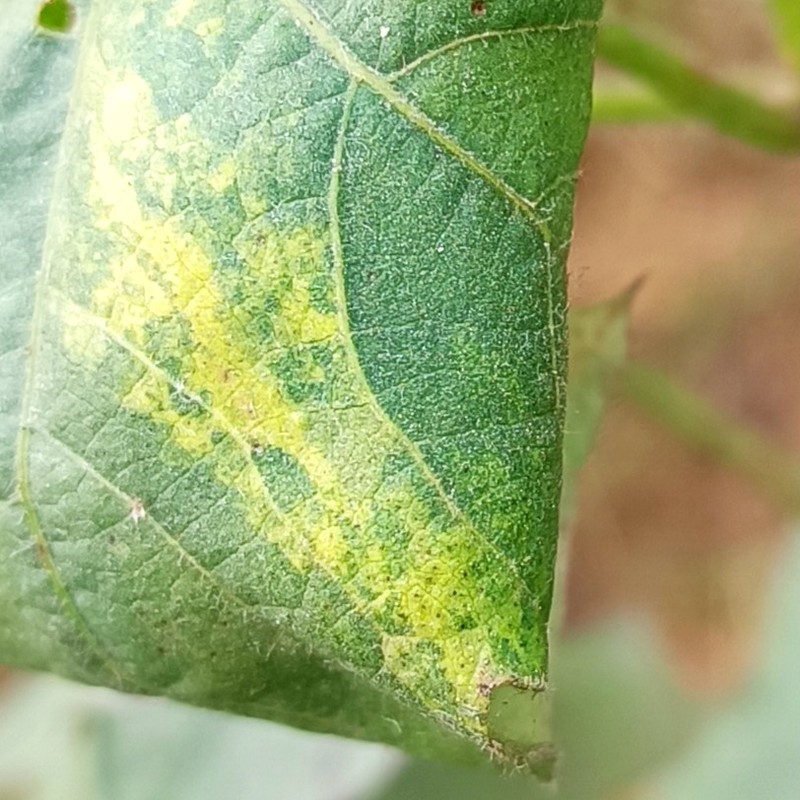
Label: Leaf Variegation